Drew Fuller

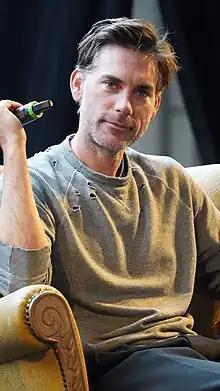
Fuller in 2023

Andrew Alan "Drew" Fuller (born May 19, 1980) is an American actor and former model. He is best known for his portrayal of Chris Halliwell in the television series "Charmed" and for playing soldier Trevor LeBlanc on Lifetime's "Army Wives".